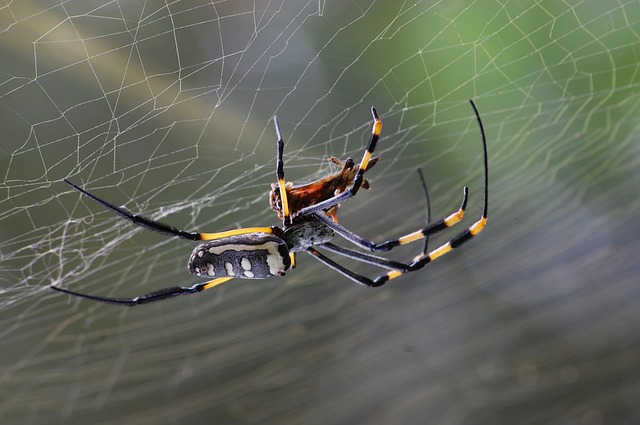
Label: spider